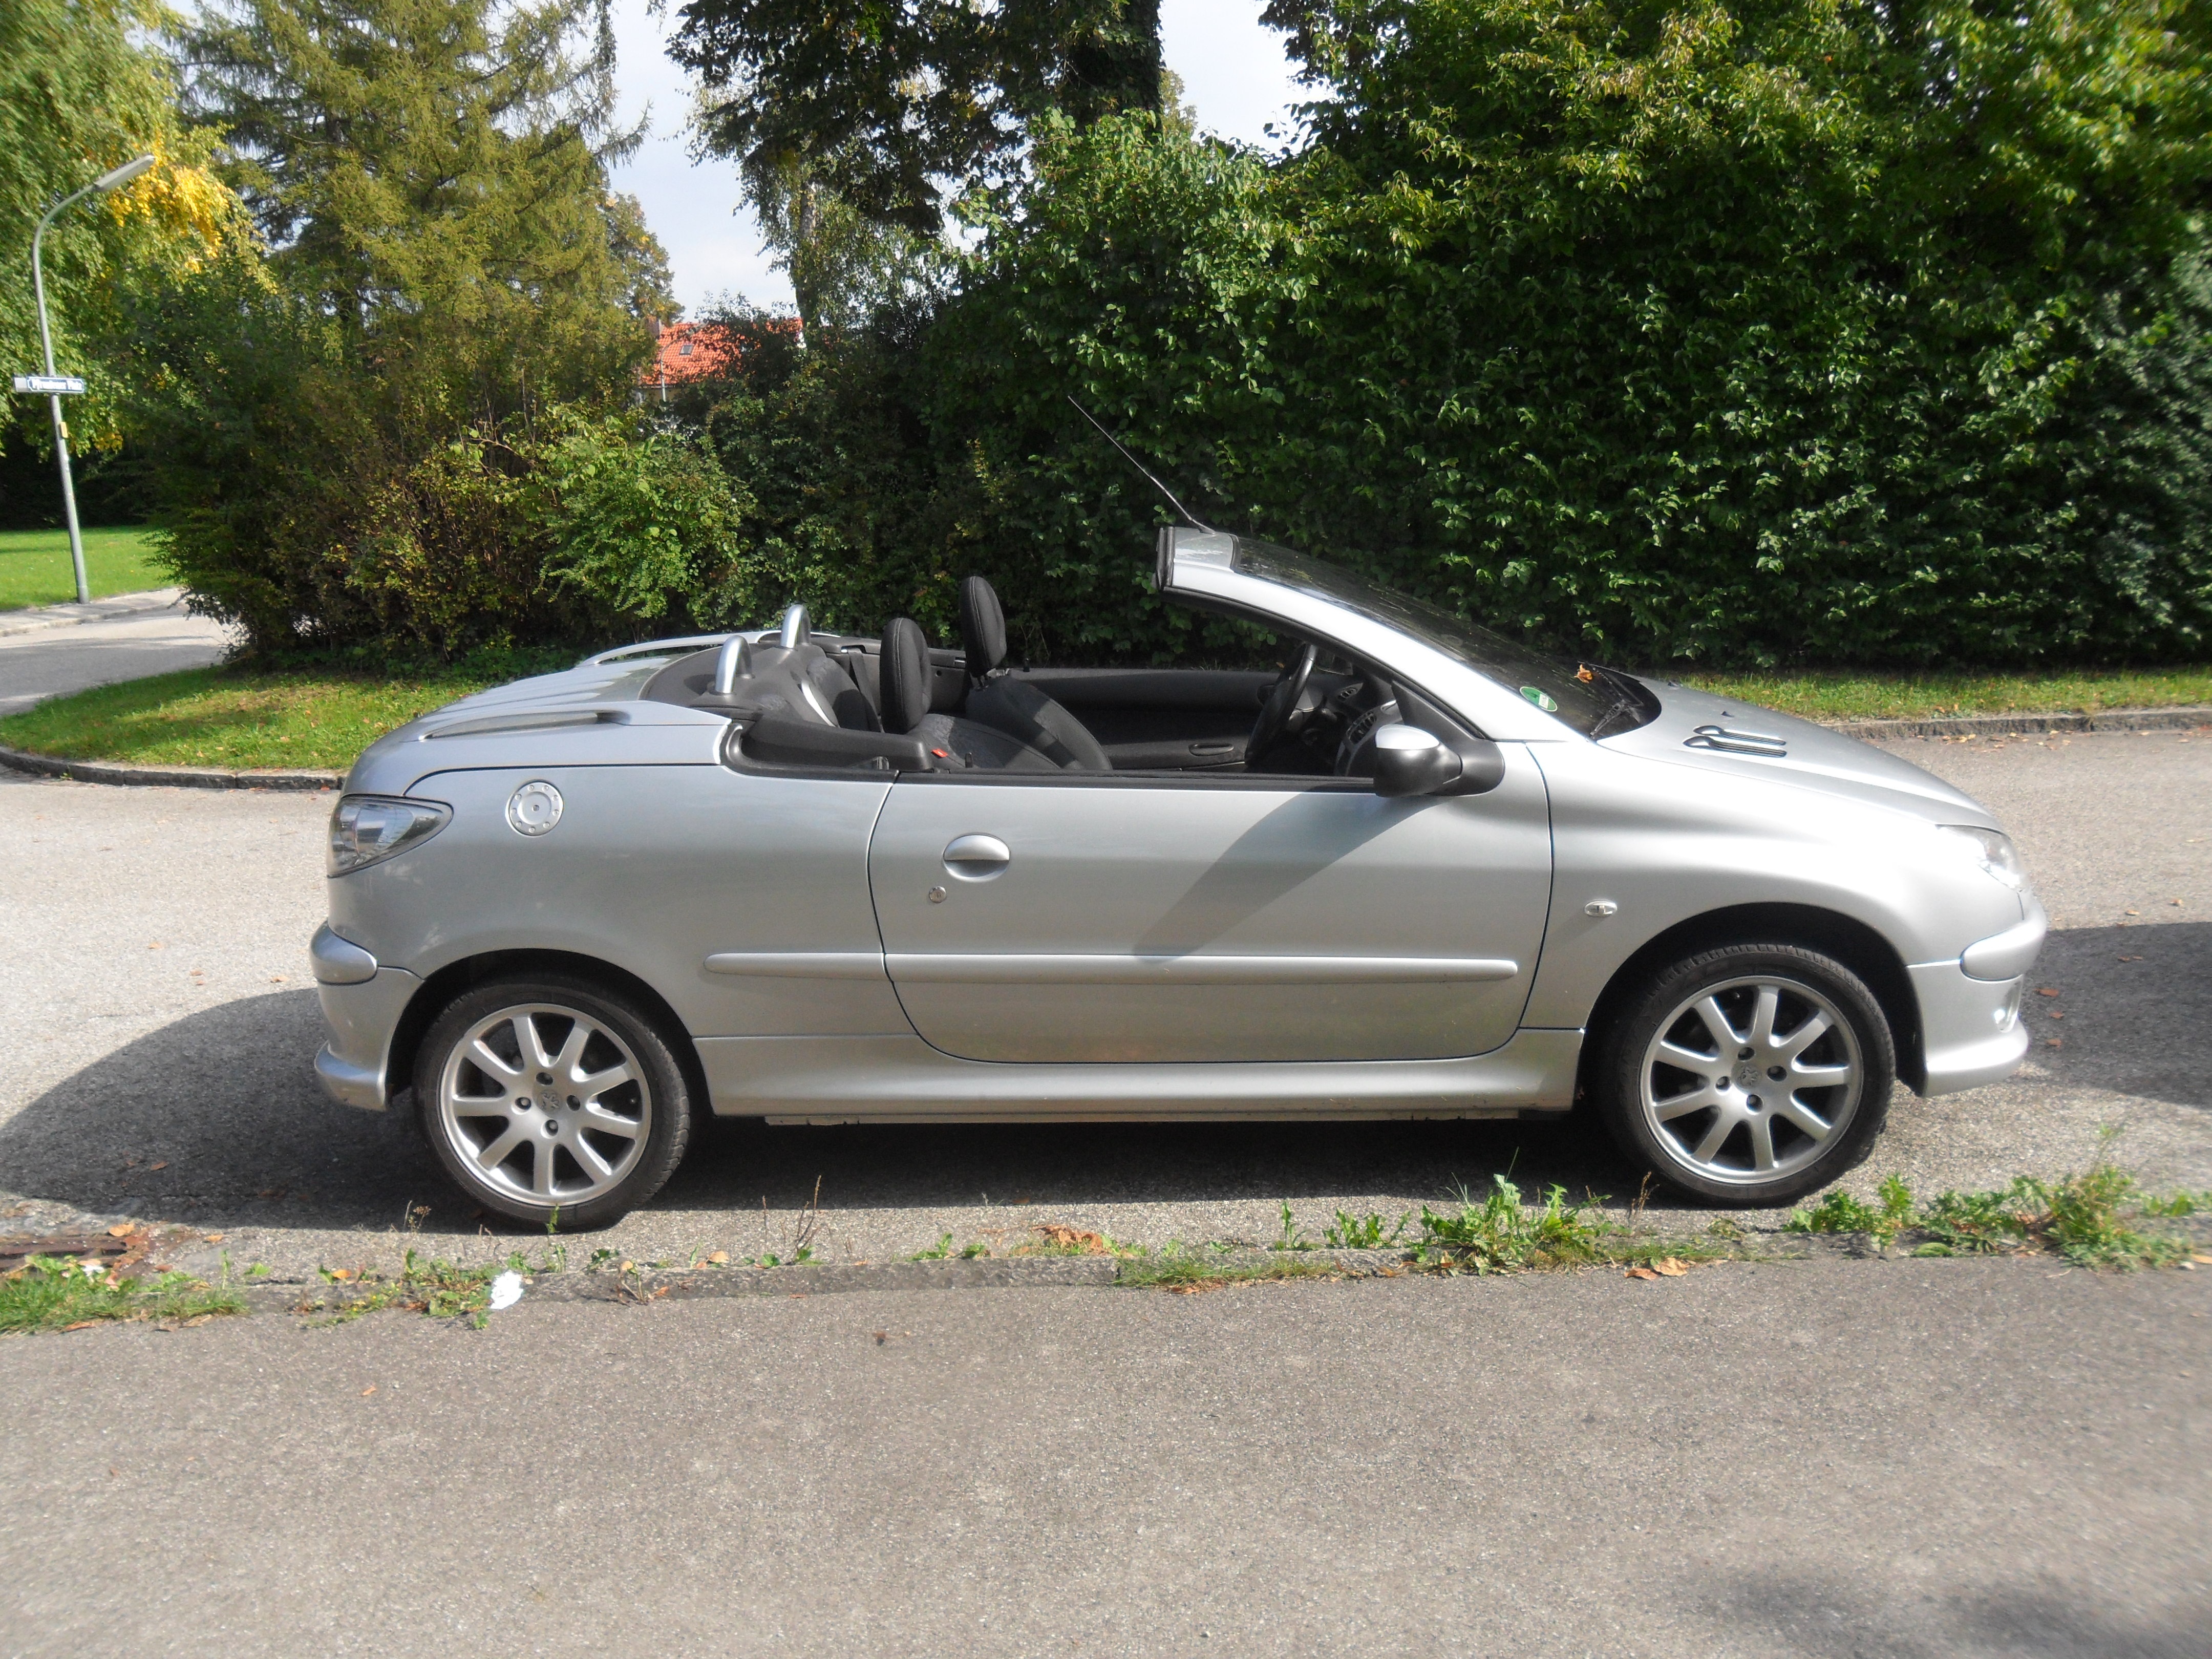
road, car, wheel, summer, travel, vehicle, auto, hatchback, sedan, convertible, coupe, peugeot, driver, city car, land vehicle, driving a car, free ride, automobile make, compact car, subcompact car, peugeot 207, peugeot 206